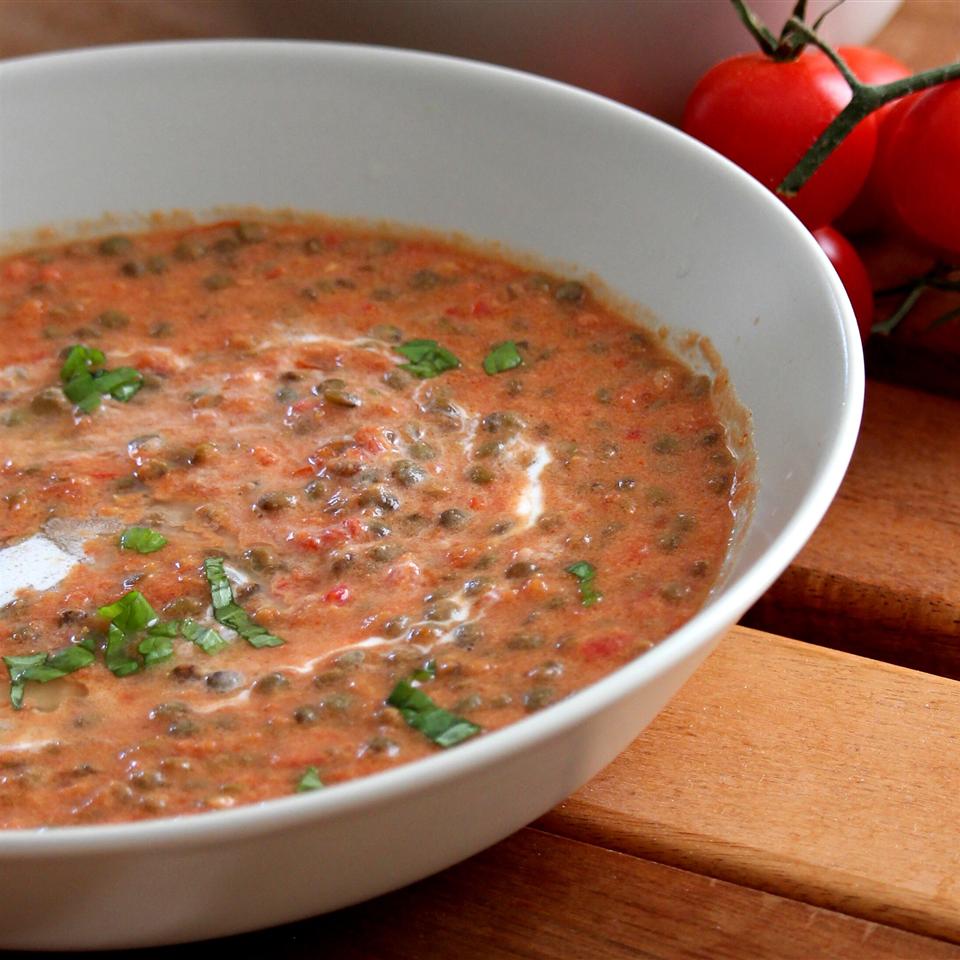
Dish: dal_makhani